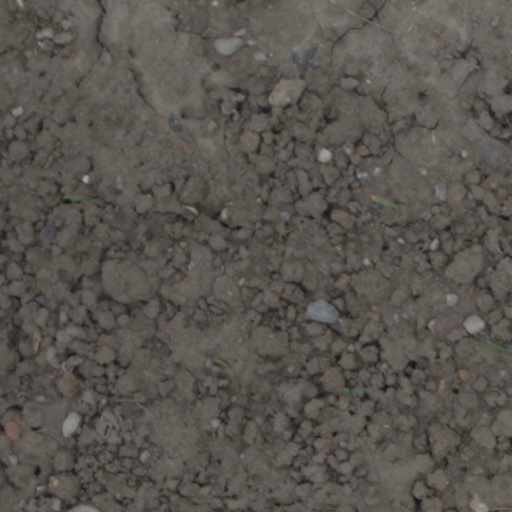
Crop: wheat